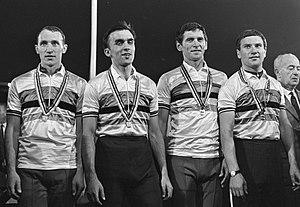
Viktor Guennadievitch Bykov, né le 19 février 1945 à Simferopol est un coureur cycliste soviétique. Spécialiste de la piste, il devient à deux reprises champion du monde en poursuite par équipes avec l'équipe d'URSS.
Dzintars Lācis, né à Jelgava le 18 mai 1940, mort à Riga le 17 novembre 1992, est un coureur cycliste letton et soviétique. Adepte de la piste, il est en 1967 champion du monde de poursuite par équipes avec l'équipe d'URSS.
Mikhail Ivanovitch Kolyuschev, né le 28 avril 1943 à Douchanbé, RSSF du Tadjikistan, est un coureur cycliste soviétique sur piste.